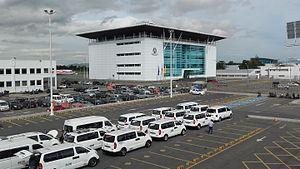
L'Unidad Administrativa Especial de Aeronáutica Civil est l'autorité de l'aviation civile en Colombie. L’Aerocivil a son siège dans le bâtiment Aerocivil à l'aéroport international El Dorado, Bogota.